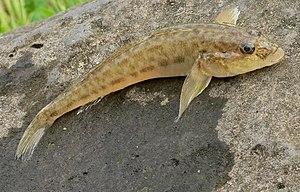
Cette liste commentée recense l'ichtyofaune d'eau douce en France métropolitaine. Elle répertorie les espèces de poissons dulçaquicoles français actuels et celles qui ont été récemment classifiées comme éteintes. Comme ici n'est référencé que la France métropolitaine, cette liste ne comptabilise pas les animaux présents dans les territoires de la France d'outre-mer, qui sont des régions disséminées un peu partout dans le monde.
Le Gobie fluviatile, Neogobius fluviatilis, est une espèce de grands gobies pouvant vivre en eau douce à saumâtre ou salée, de la famille des Gobiidés, vivant naturellement dans le bassin Ponto-Caspien.